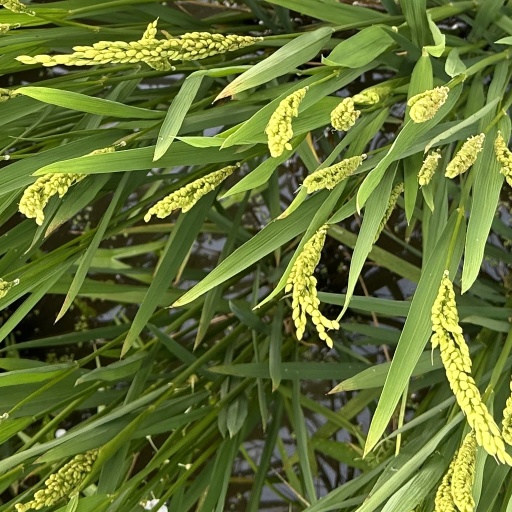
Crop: rice